Lineage W

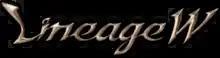

Lineage W is a massively multiplayer online role-playing game (MMORPG) developed and published by NCSoft. It is a fifth major installment of the "Lineage" series by using all elements from "Lineage" game and sharing some elements with the "Lineage II" title. The game was announced in August 2021, and released for Android, iOS, and Microsoft Windows operating systems on November 4 of the same year in East Asia. The game supports cross-platform play between mobile, PCs, and consoles.